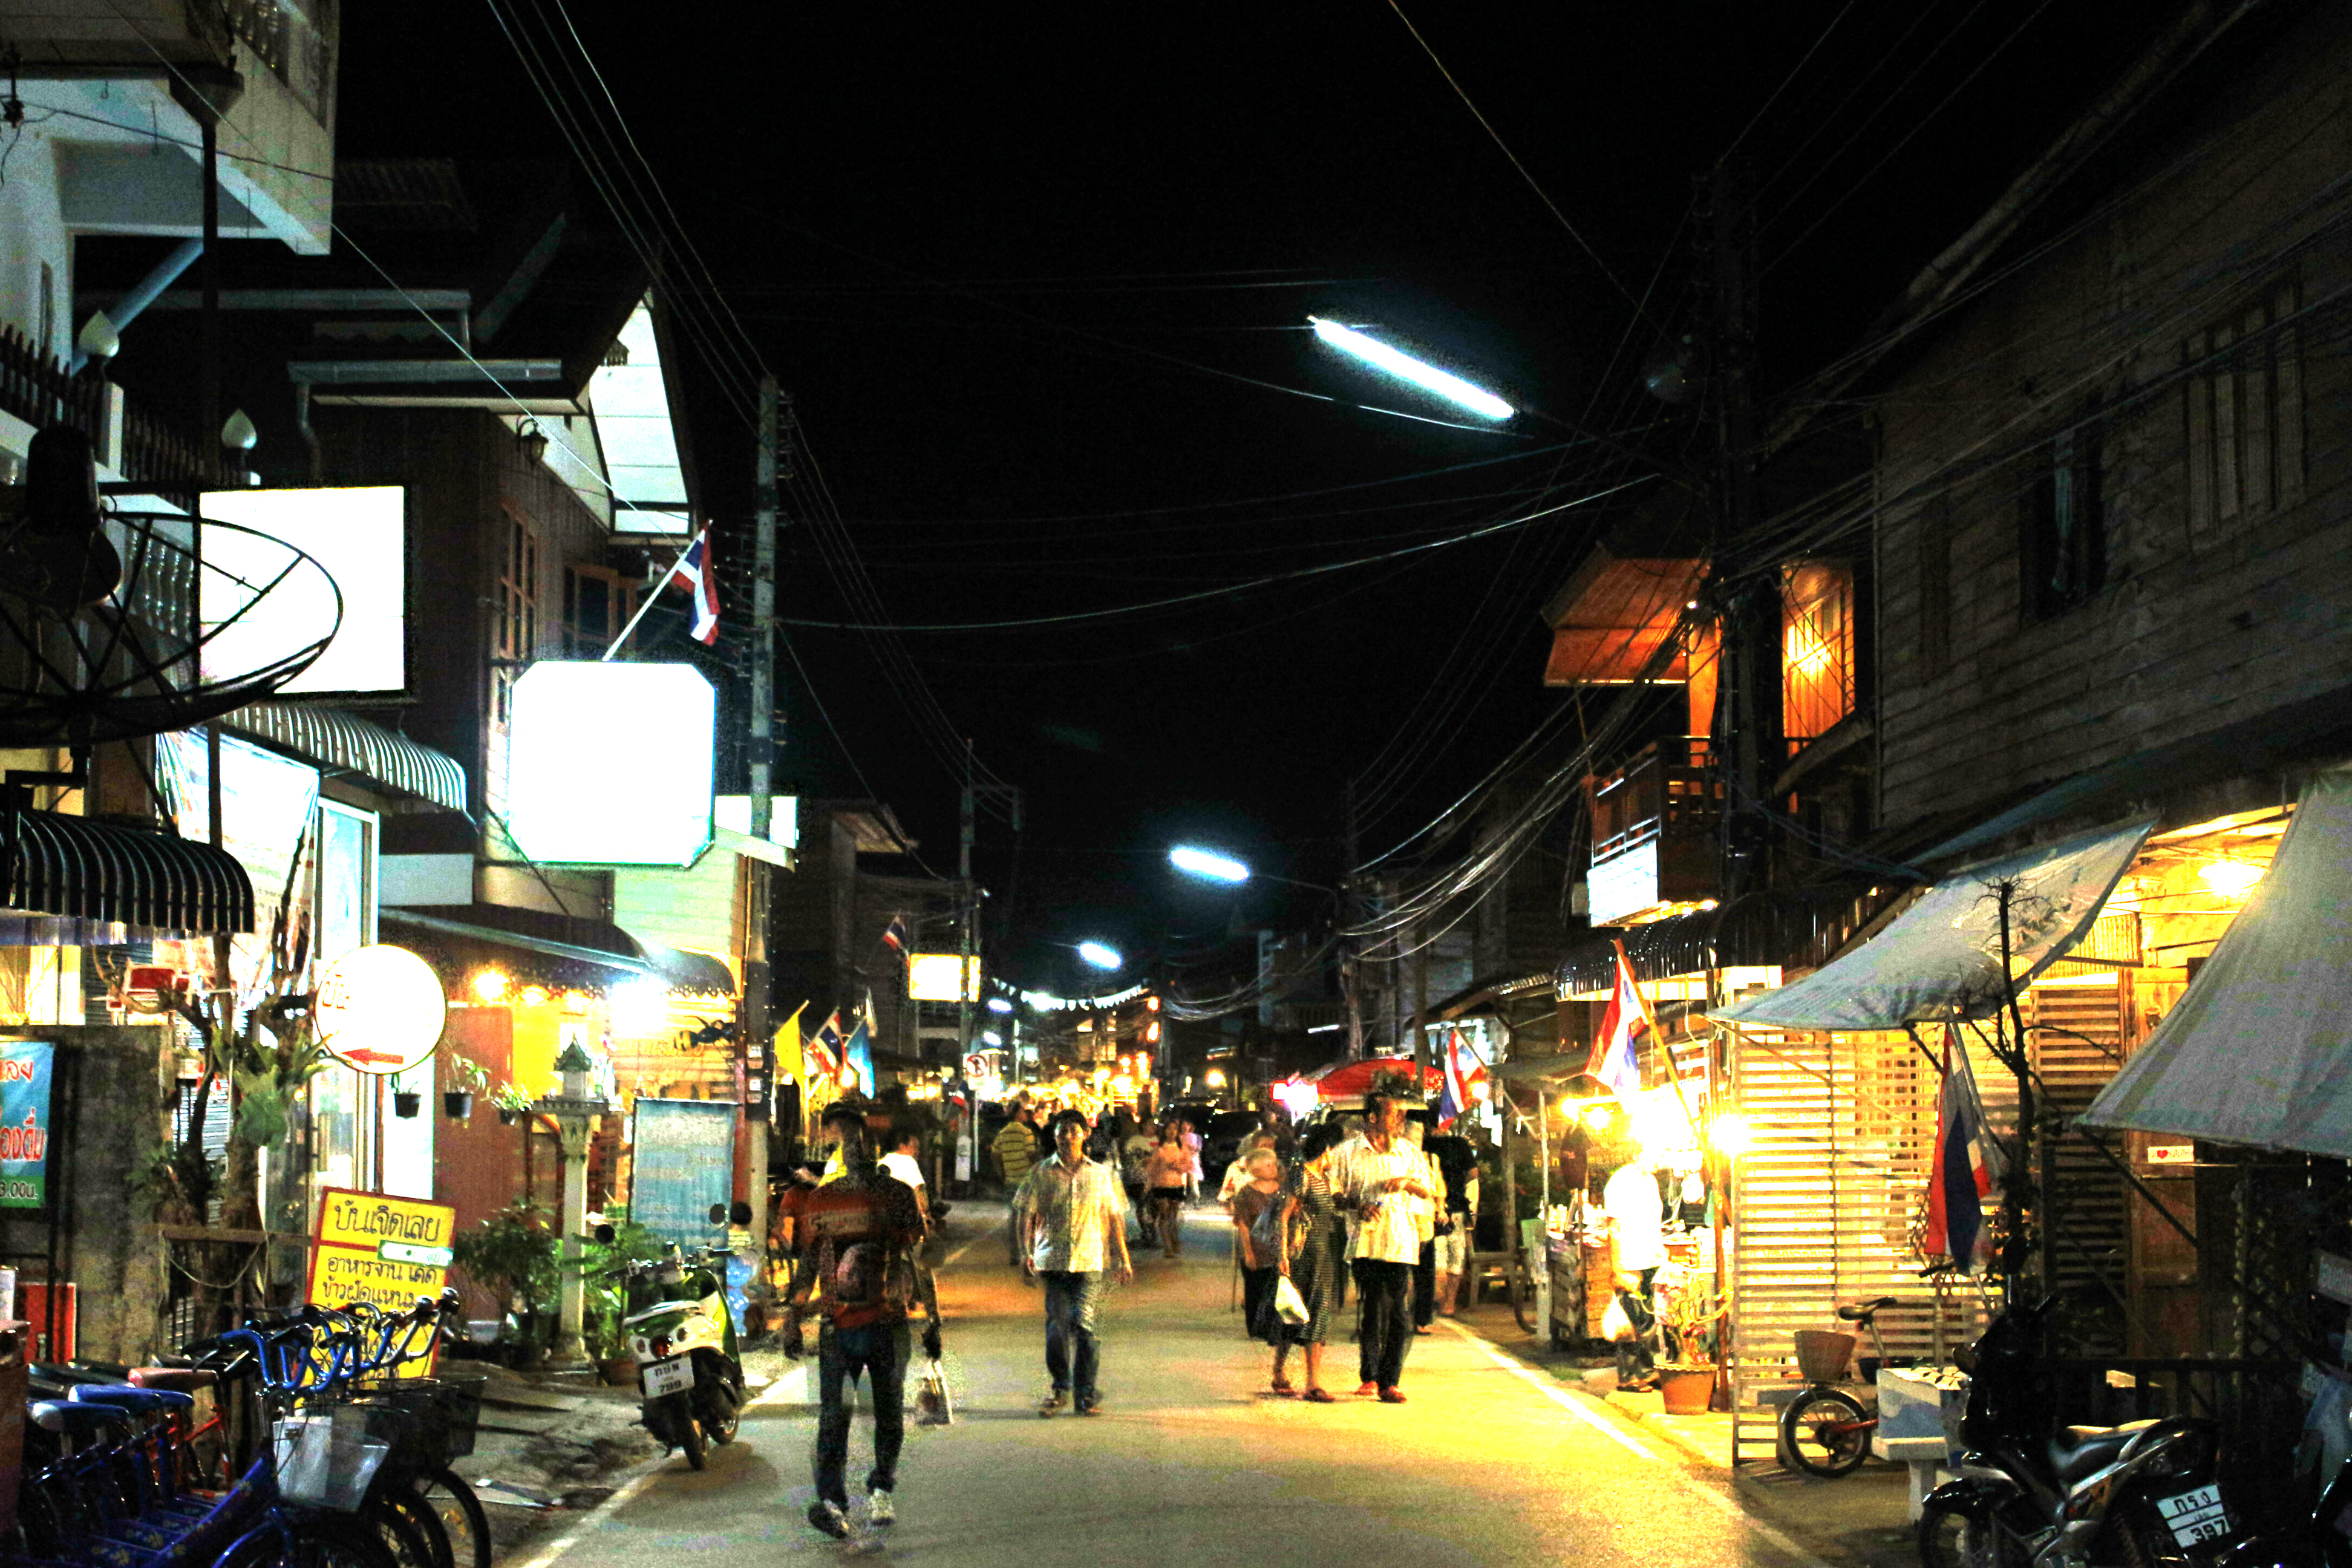
travel, khan, wood, old, tourism, house, local, road, town, background, tourist, wooden, retro, window, village, antique, view, river, wall, destination, rural, architecture, home, building, landscape, market, city, night, public space, metropolitan area, bazaar, marketplace, street, urban area, downtown, metropolis, evening, shopping, pedestrian, crowd, lane